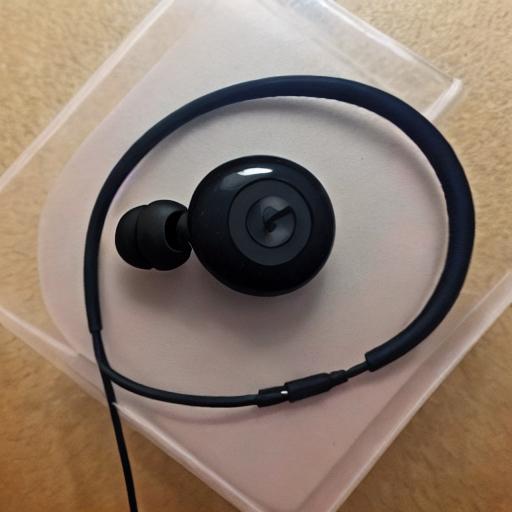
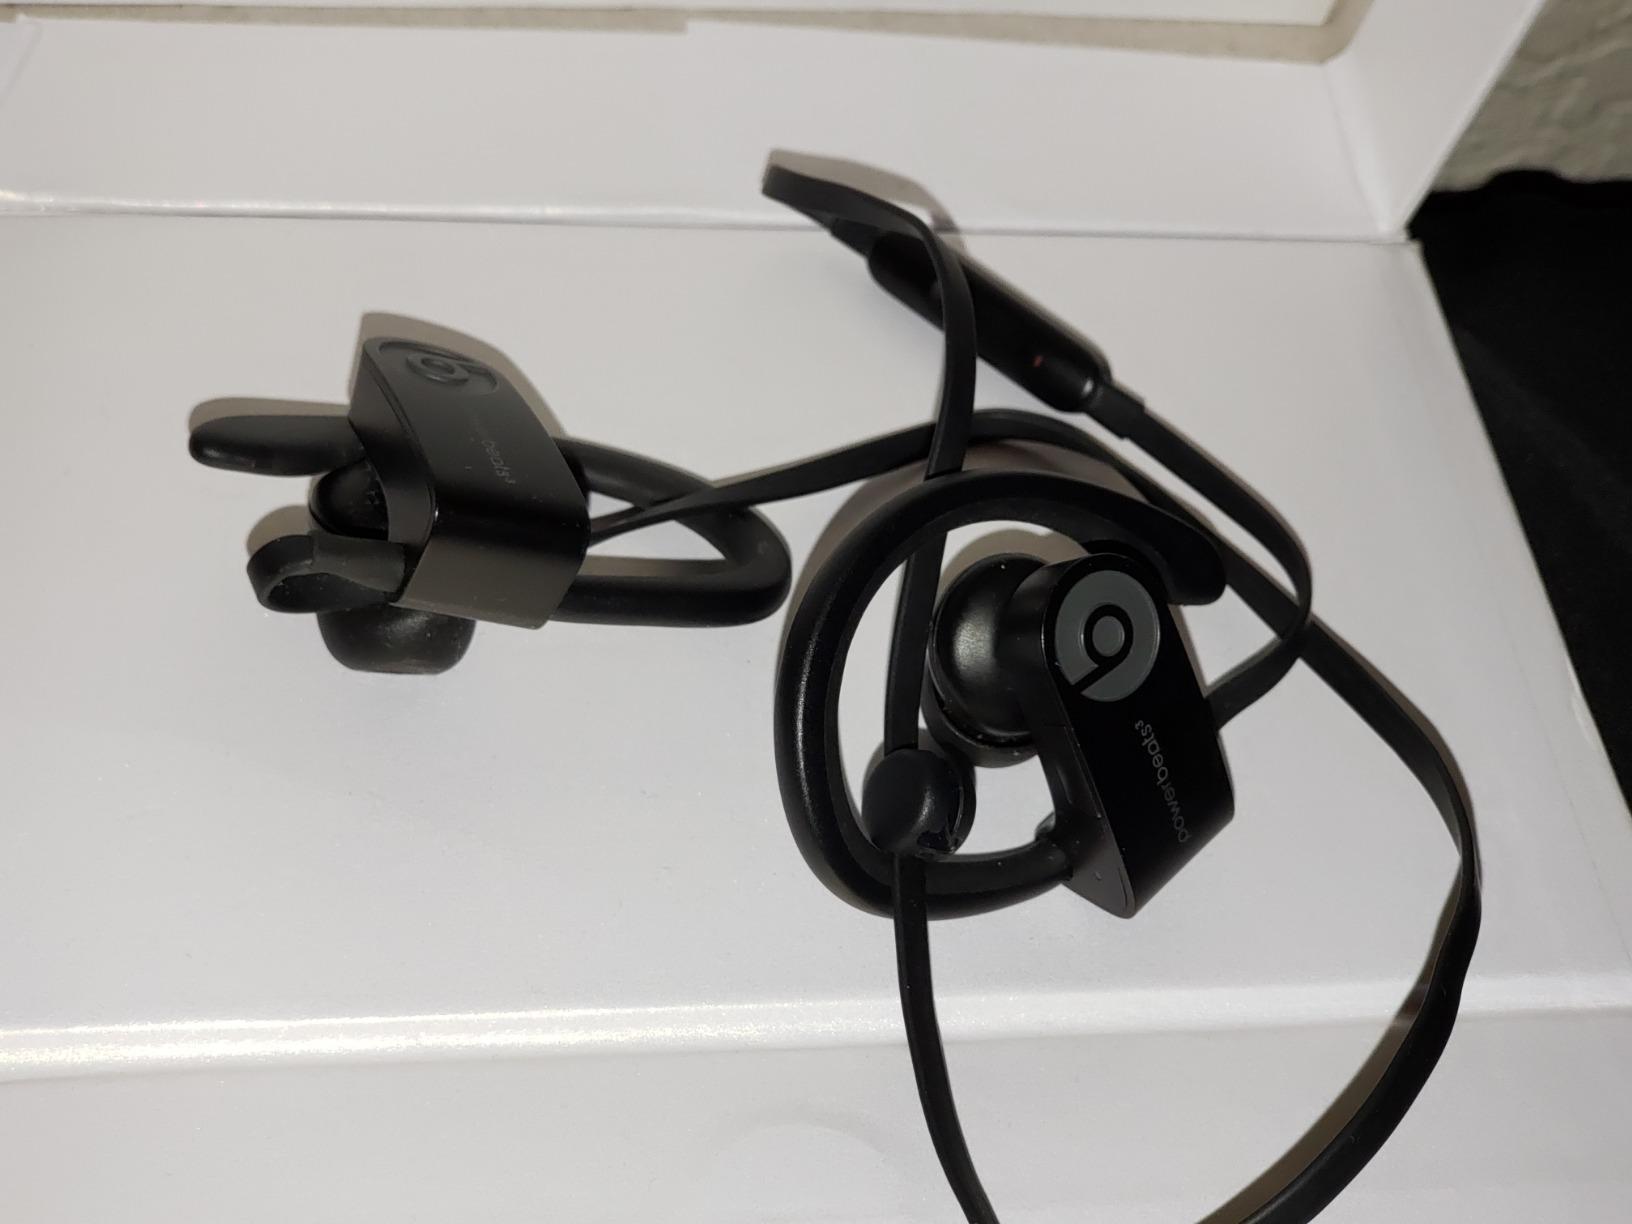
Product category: headphones
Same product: no